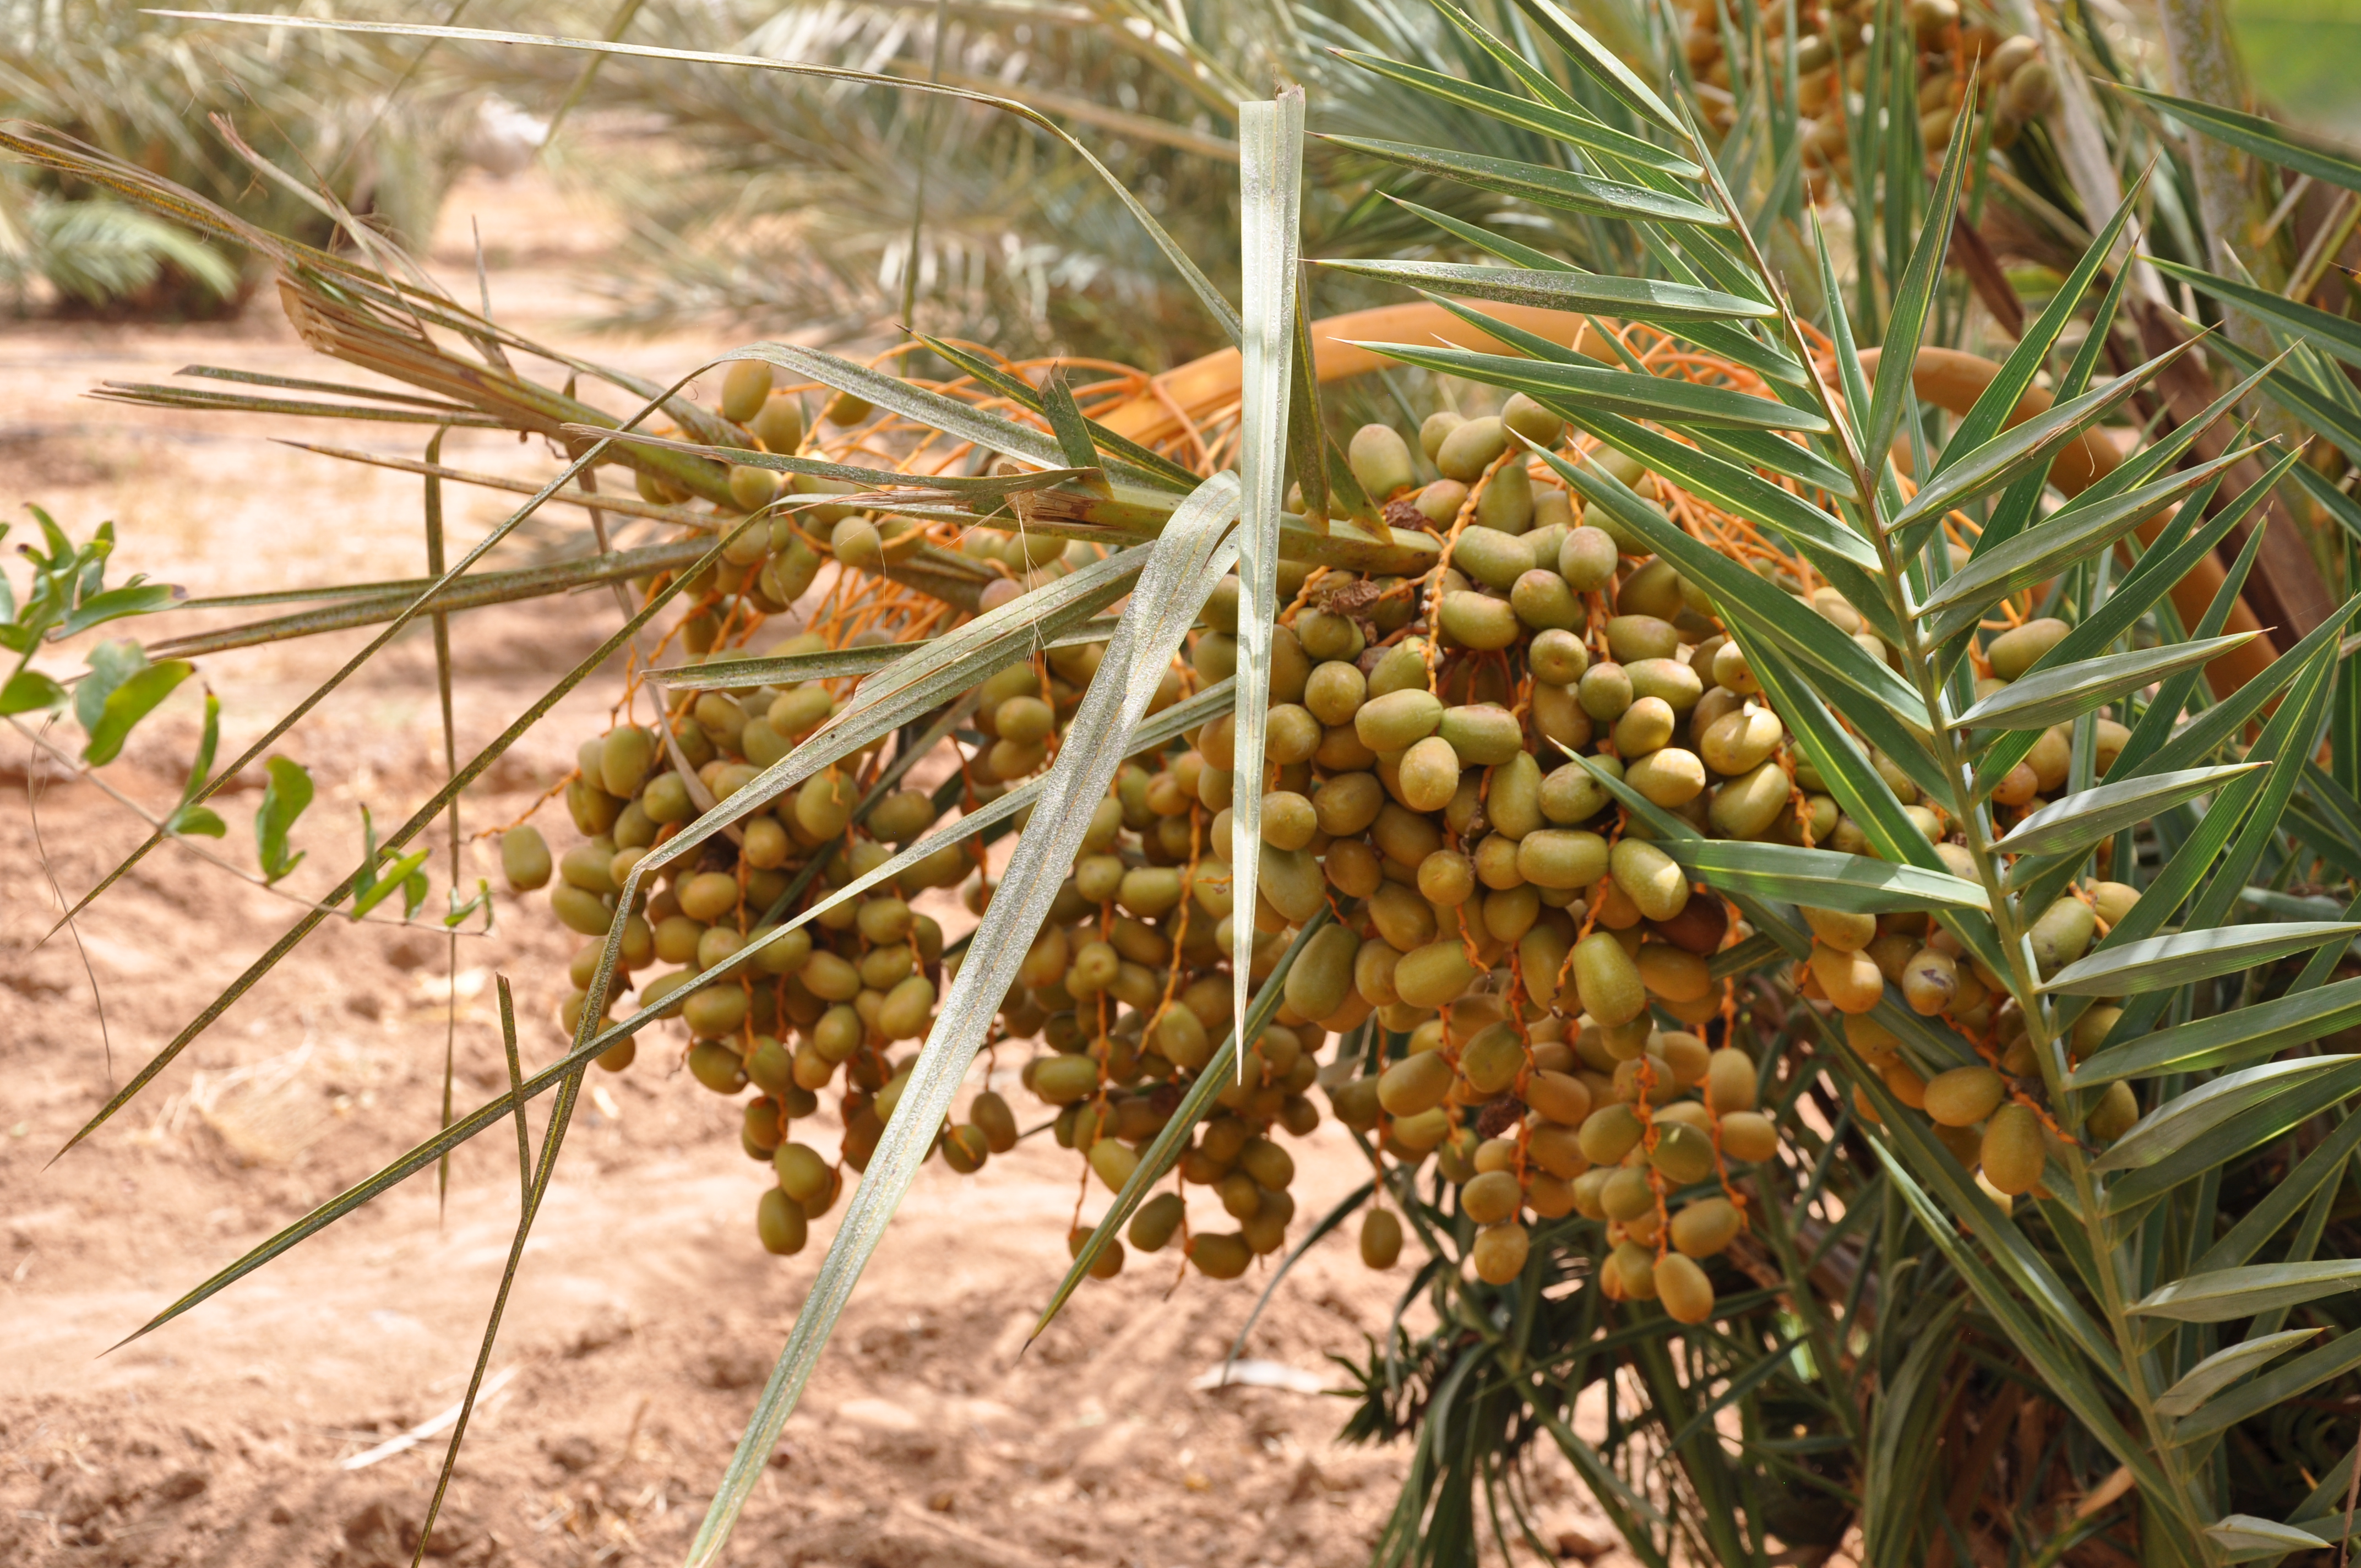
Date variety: Boufagous